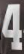
Number: 4